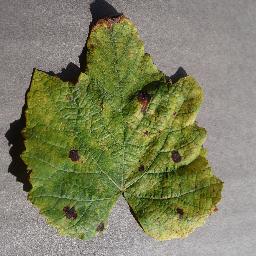
Label: Grape___Leaf_blight_(Isariopsis_Leaf_Spot)